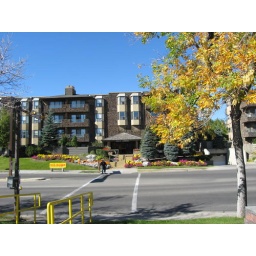
An autumn sky over building B